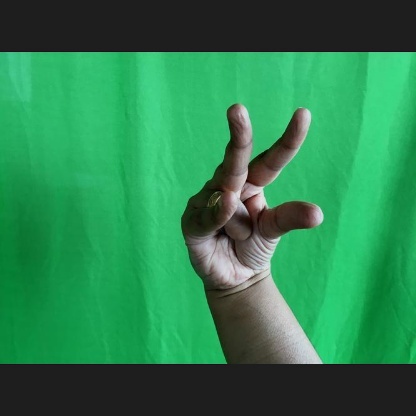
Mudra: Kangulam